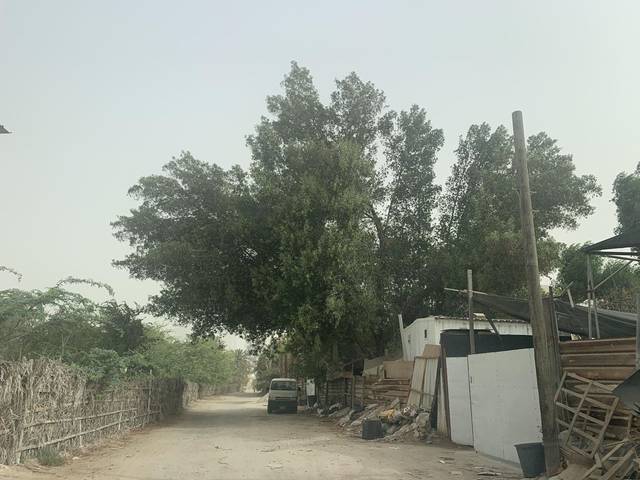
Region: Bahrain
Coordinates: 26.222, 50.556